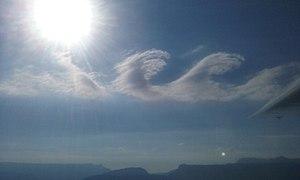
Instabilité de Kelvin-Helmholtz vue d'un planeur au dessus de Grenoble en France.
L’instabilité de Kelvin-Helmholtz est un mouvement ondulatoire en dynamique des fluides qui se forme lorsque deux fluides thermiquement stables sont superposés et se déplacent à des vitesses différentes à leur surface de contact.